Clara Bewick Colby

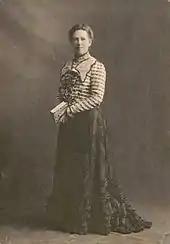
Clara Bewick Colby

Colby was born in Gloucester, England in 1846, the daughter of Thomas and Clara Willingham (Chilton) Bewick. The family settled near Windsor, Wisconsin when Colby was eight. Being part of a large family, she had few opportunities for attending the district school, but her father encouraged and assisted his children to study in the winter evenings, and in this way she prepared herself to teach in country schools. Colby's grandfather, Thomas Bewick, was a notable naturalist and engraver.